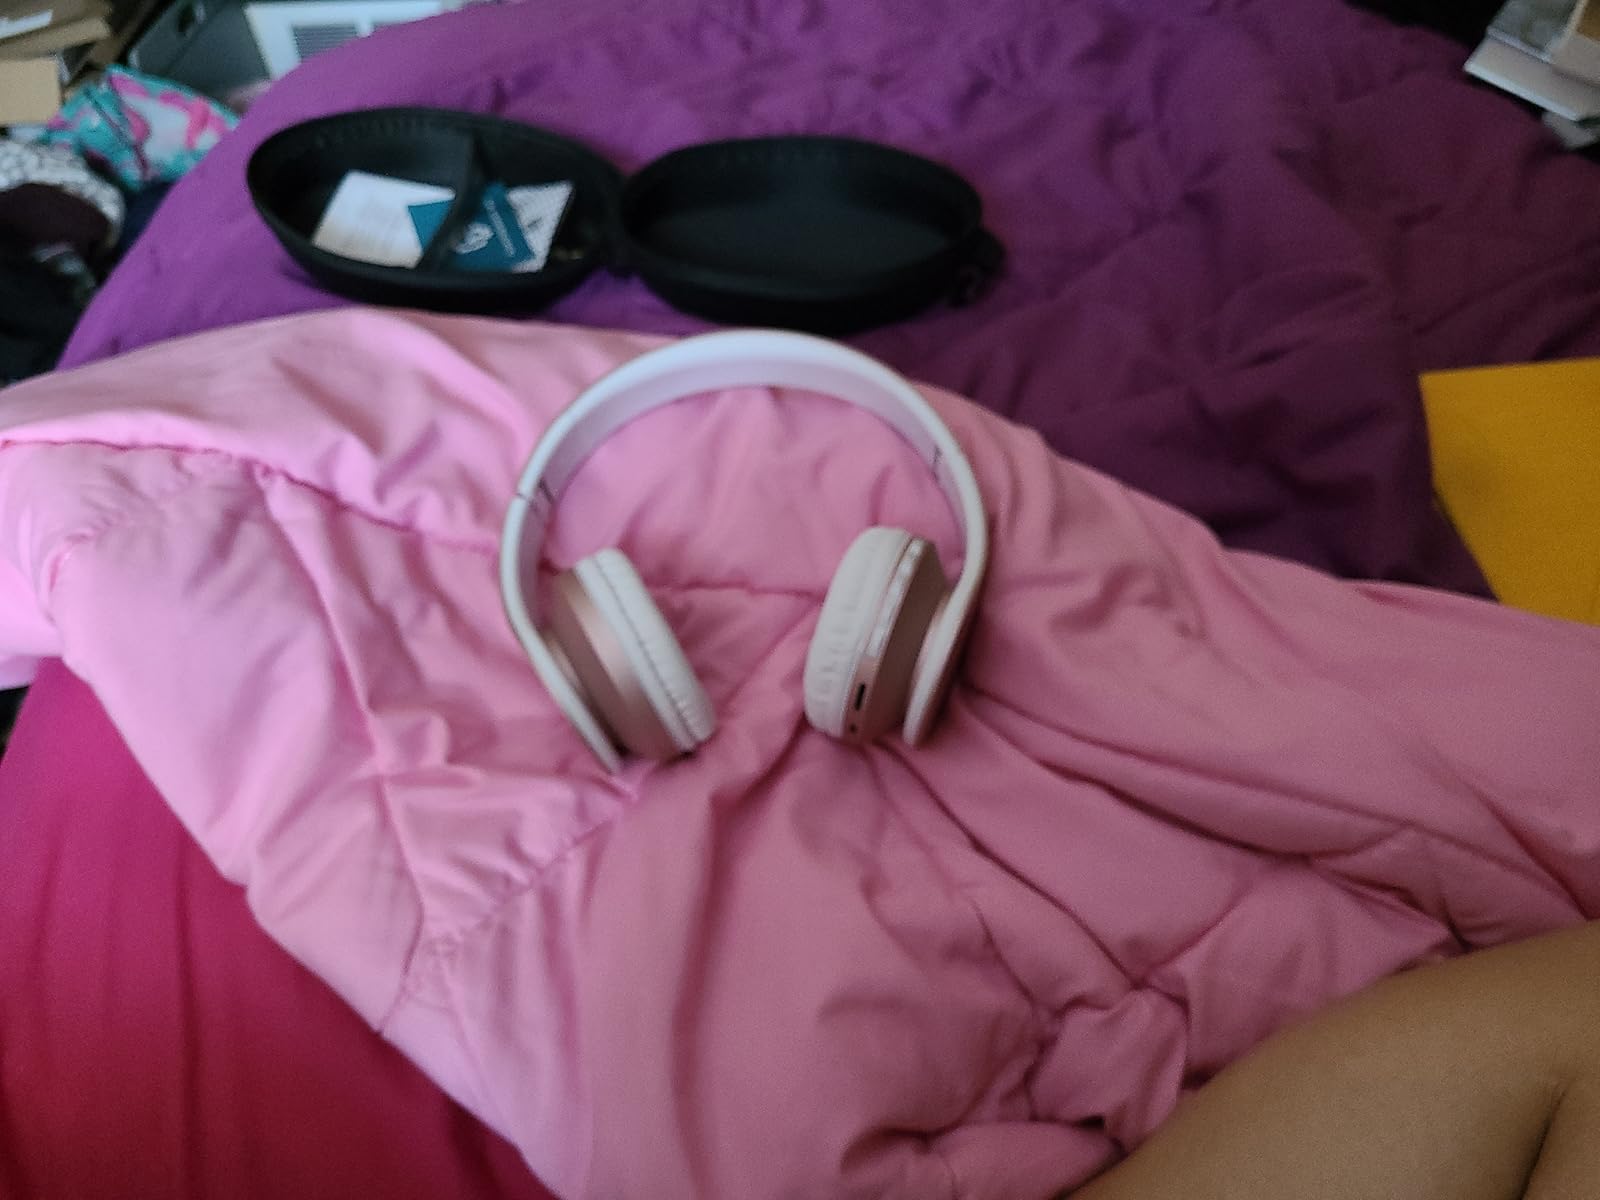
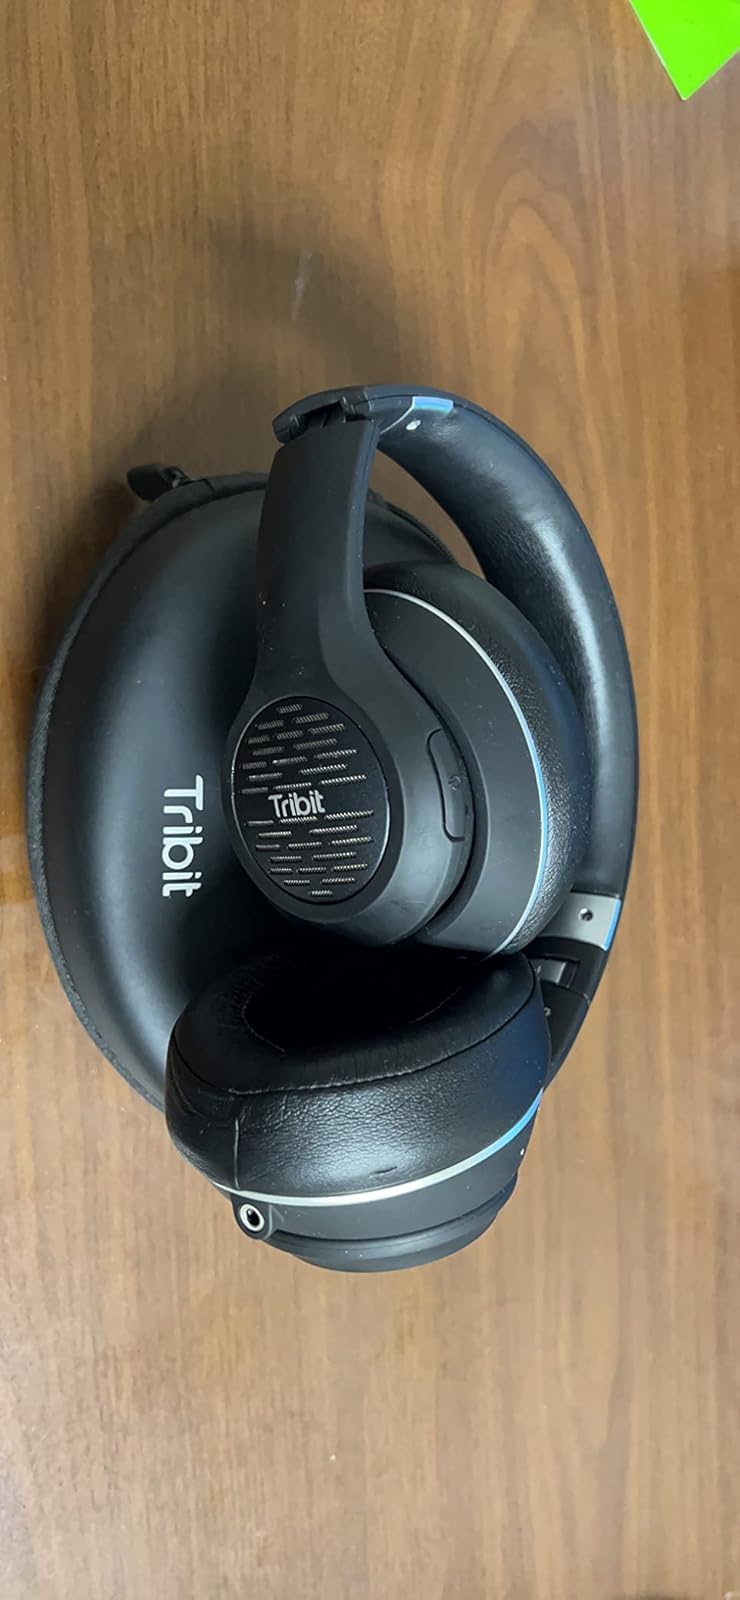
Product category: headphones
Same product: no